Kapuas Hulu Regency

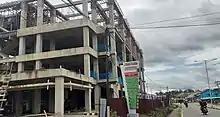
A construction activity in Putussibau. Construction is the second largest sector in the regency.

The regency borders Sarawak in the north, Sintang Regency in the west and south, and East Kalimantan as well as Central Kalimantan in the east. Soil formation in the region is considered to be one of the oldest in Indonesian archipelago. There are numerous lakes, swamps, and wetlands in the region and lower region is often submerged by water from nearby rivers as long as six months a year. Settlements are mostly located around rivers due to historical importance of inland waterways in the past. There are 925,134 hectares of national park, 834.140 hectares of protected forest, and 769,000 hectares of production forest.